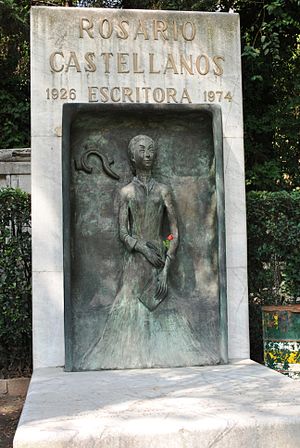
Rosario Castellanos
Rosario Castellanos grav
Rosario Castellanos, var en mexicansk forfatter. Hendes hovedværk er romanen Balún Canán